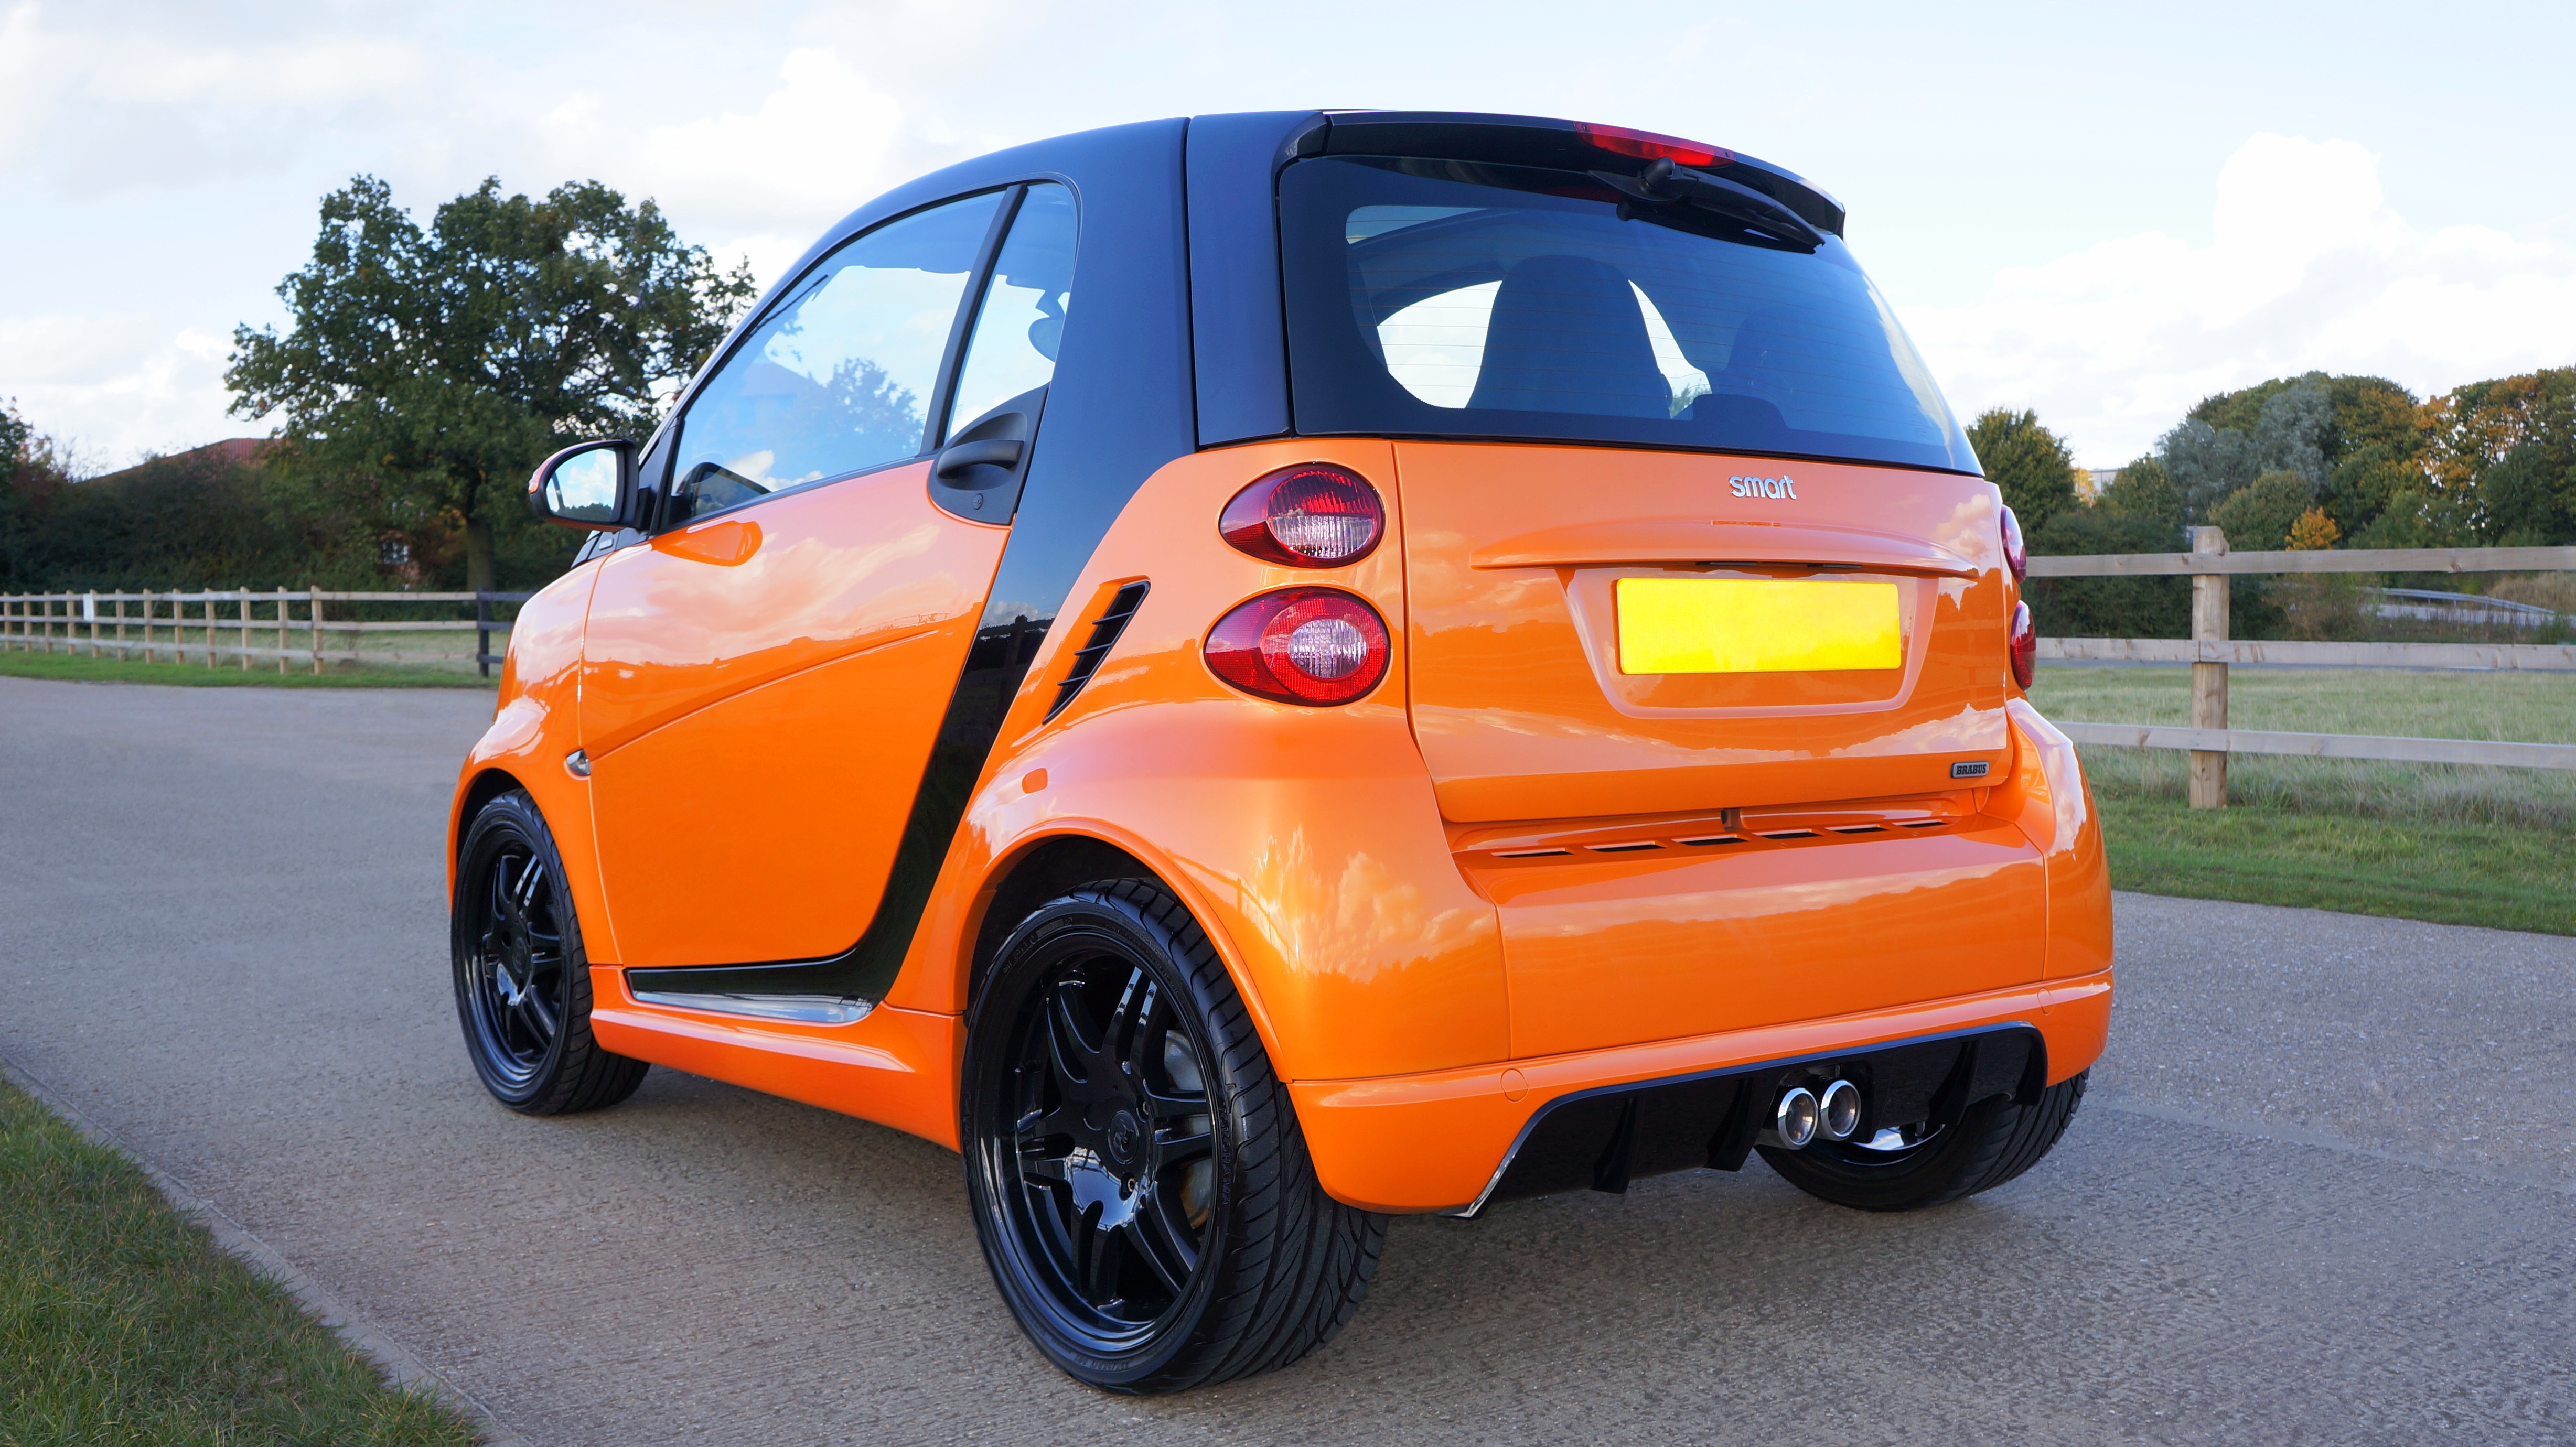
car, wheel, automobile, transportation, transport, vehicle, auto, motor, smart, city car, land vehicle, smart car, automobile make, automotive exterior, compact car, automotive design, subcompact car, compact sport utility vehicle, supermini